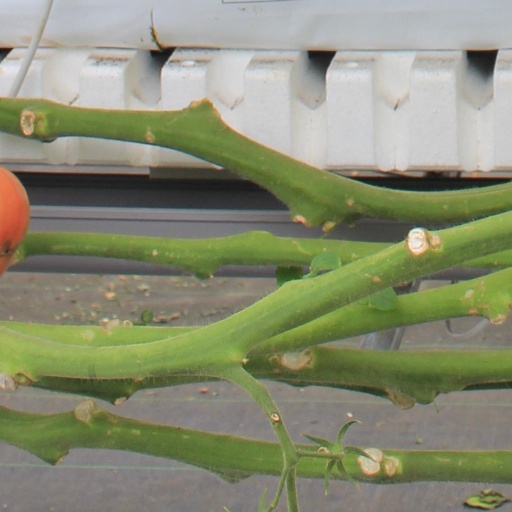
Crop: tomato